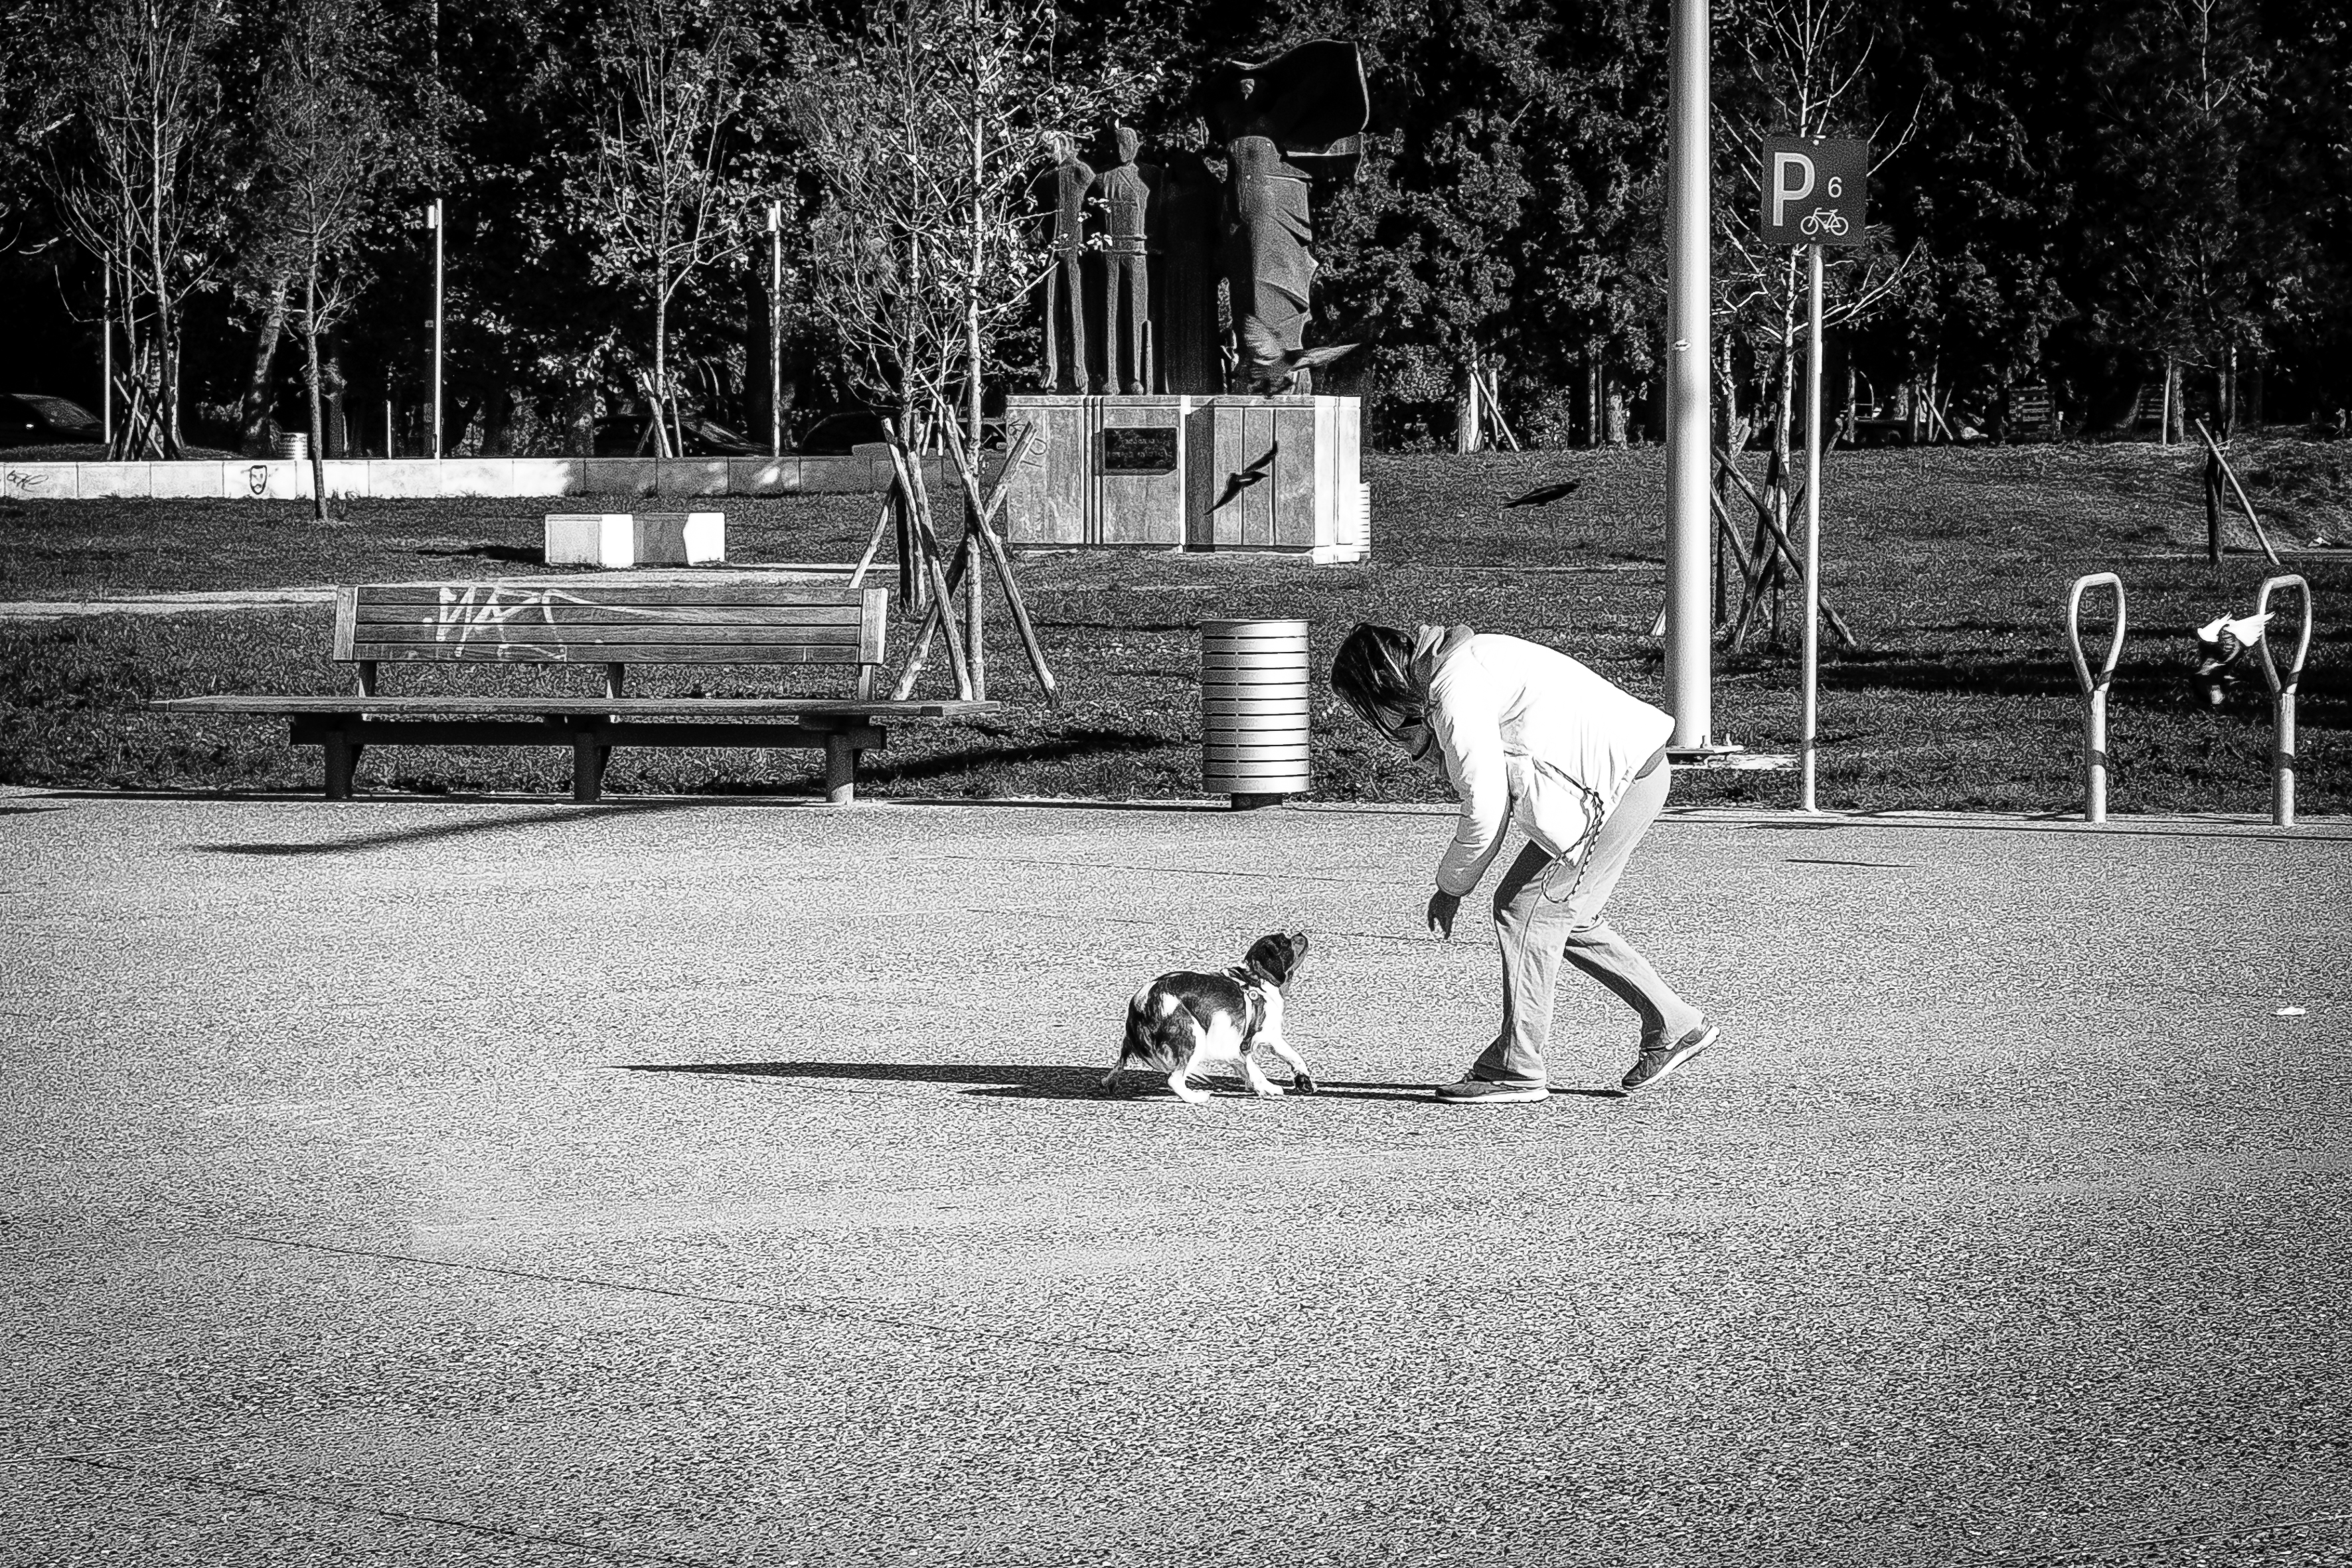
black and white, road, white, street, photography, dog, urban, travel, fujifilm, black, monochrome, bw, blackandwhite, blackwhite, cool image, infrastructure, ngc, photograph, greece, fuji, shape, fujixt1, fujix, noireblanc, macedonia, thessaloniki, timeless, macedonian, makedonia, macedoniagreece, monochrome photography, dog like mammal, human positions